Independent Order of Odd Fellows

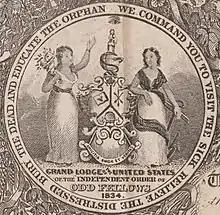
Seal of the Sovereign Grand Lodge of the IOOF, from certificate (1871).

The Odd Fellows Brasil Escola (Odd Fellows Brazil School) is an educational initiative developed by Brazil Lodge #01. The foundation offers free volunteer classes in Portuguese, Brazilian history, and culture, primarily aimed at refugees and people in vulnerable situations.